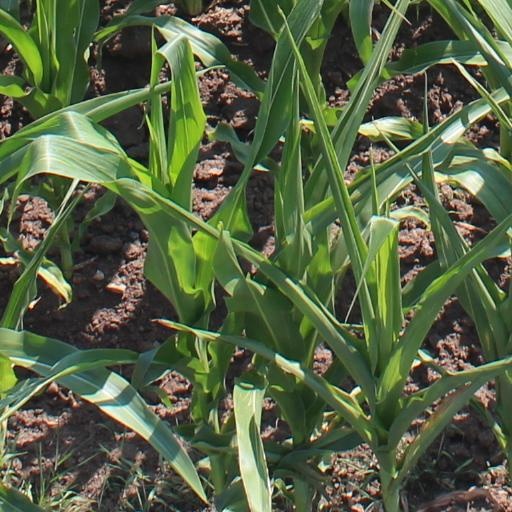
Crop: maize; corn